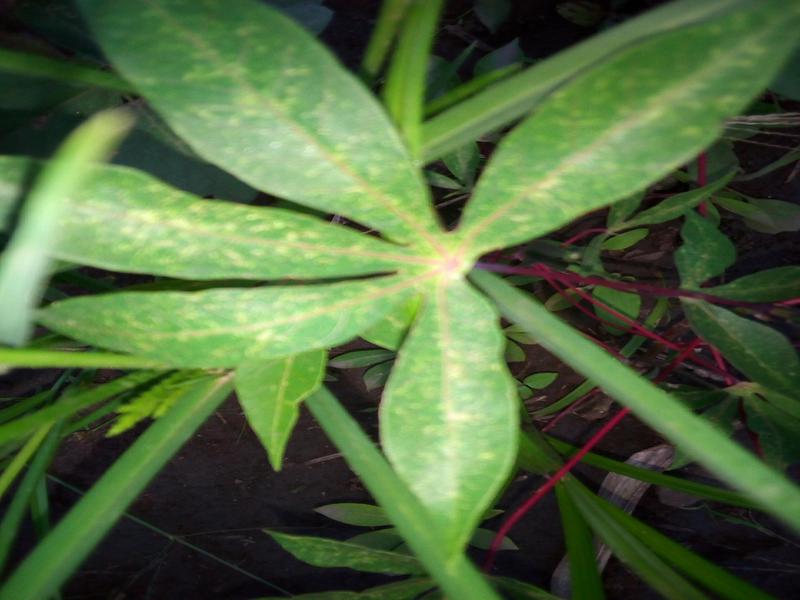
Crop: cassava
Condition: green_mottle